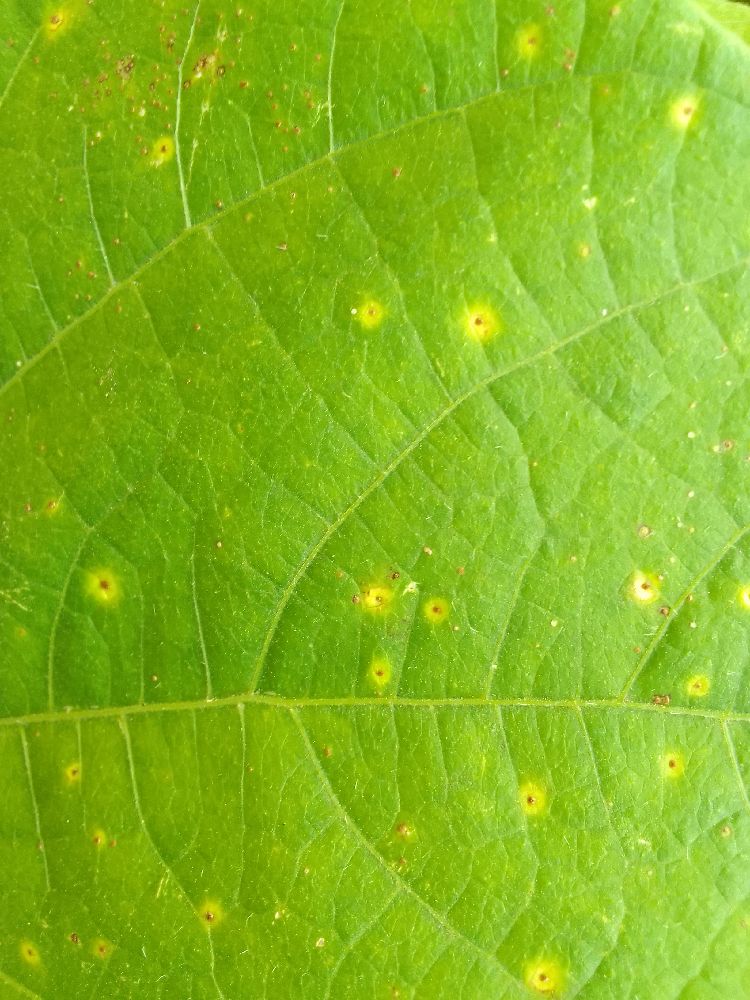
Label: rust